Eccezzziunale... veramente

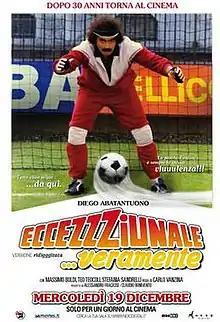
2012 poster for a 30th-anniversary screening of the film

Eccezzziunale... veramente is a 1982 Italian comedy film directed by Carlo Vanzina. It was shown as part of a retrospective on Italian comedy at the 67th Venice International Film Festival.